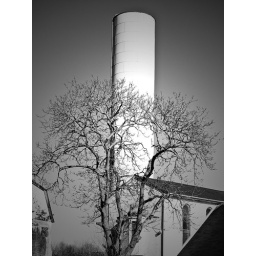
Old water tower in Burlington City